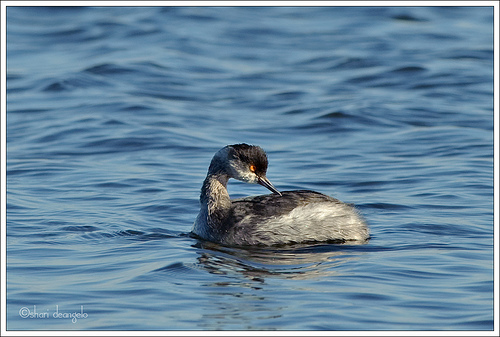
this bird has a gray breast and neck with a black crown and orange eyes.
this is a white and black bird with a long neck and a pointed beak.
a larger sized aquatic bird that is mostly grey with dark orange eyesthe bird has a black back, a long black beak, and very bright orange eyes.
this dark gray aquatic bird has piercing orange eyes and accents of black on it's back and the top of its head.
this bird has wings that are black and has orange eyes
this bird has wings that are grey and has red eyesa grey bird with a black crown and bright orange eyes.
this bird has bright orange eyes and a black body with a hit of white feathers
this bird has wings that are black and has orange eyes
Species: Eared Grebe